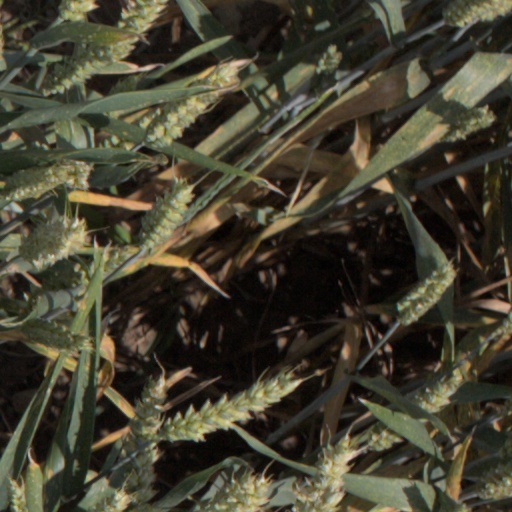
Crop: wheat